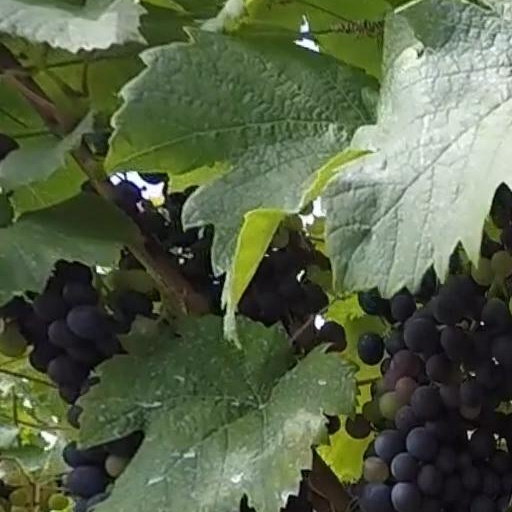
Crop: grape